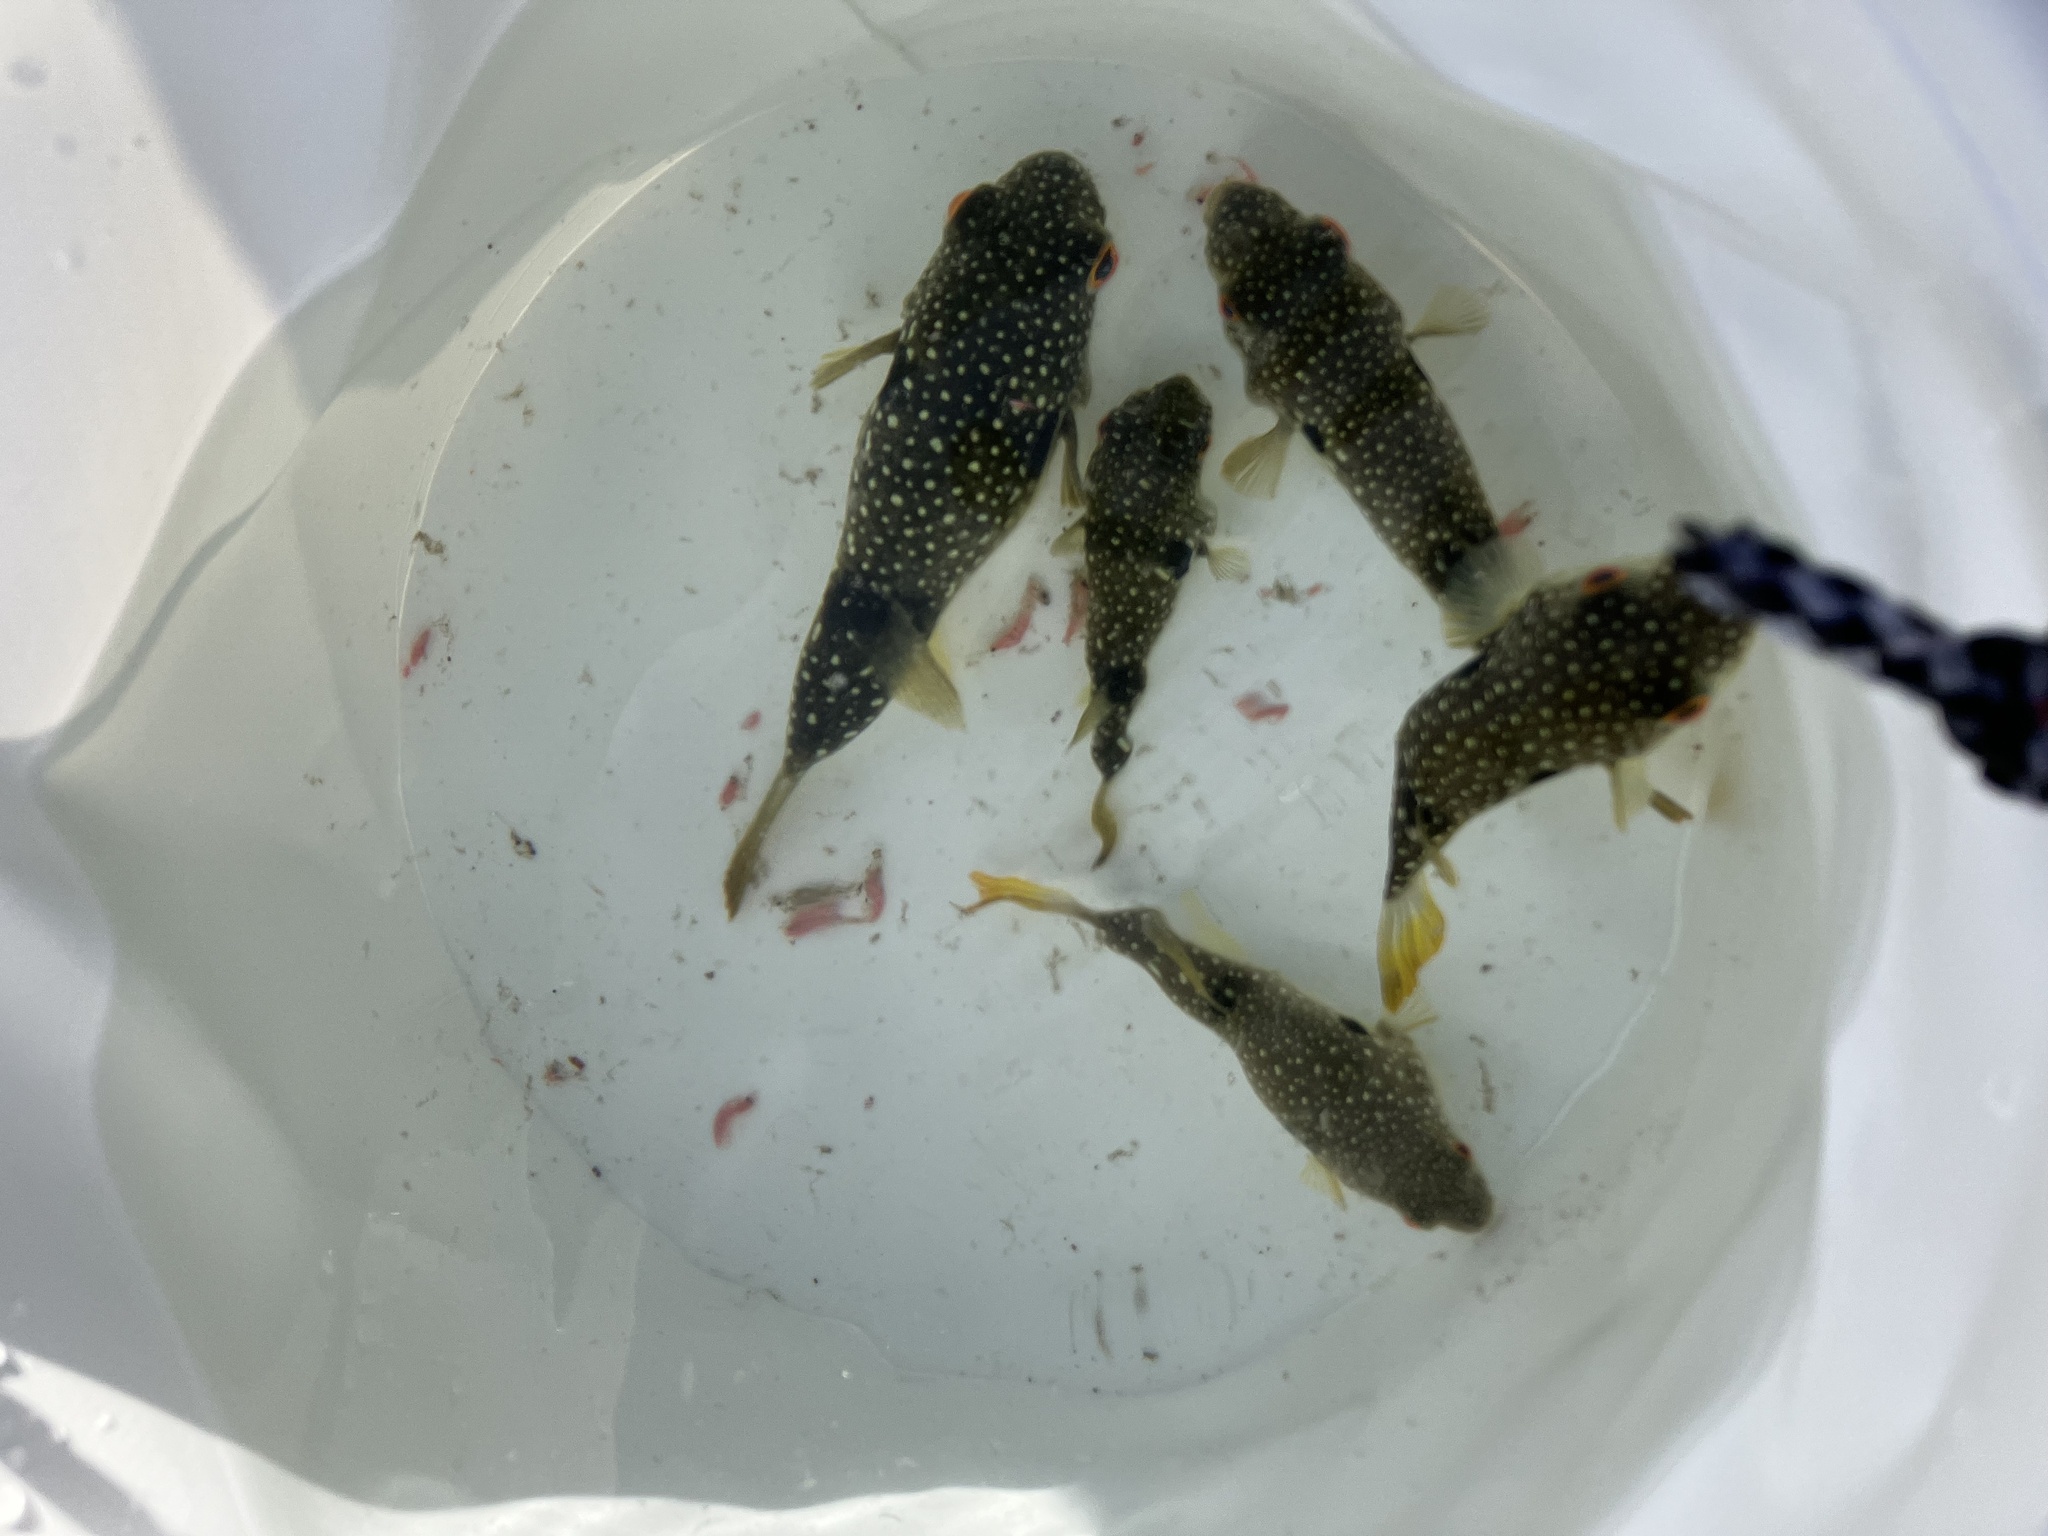
fish (species not among the labelled classes)